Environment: real
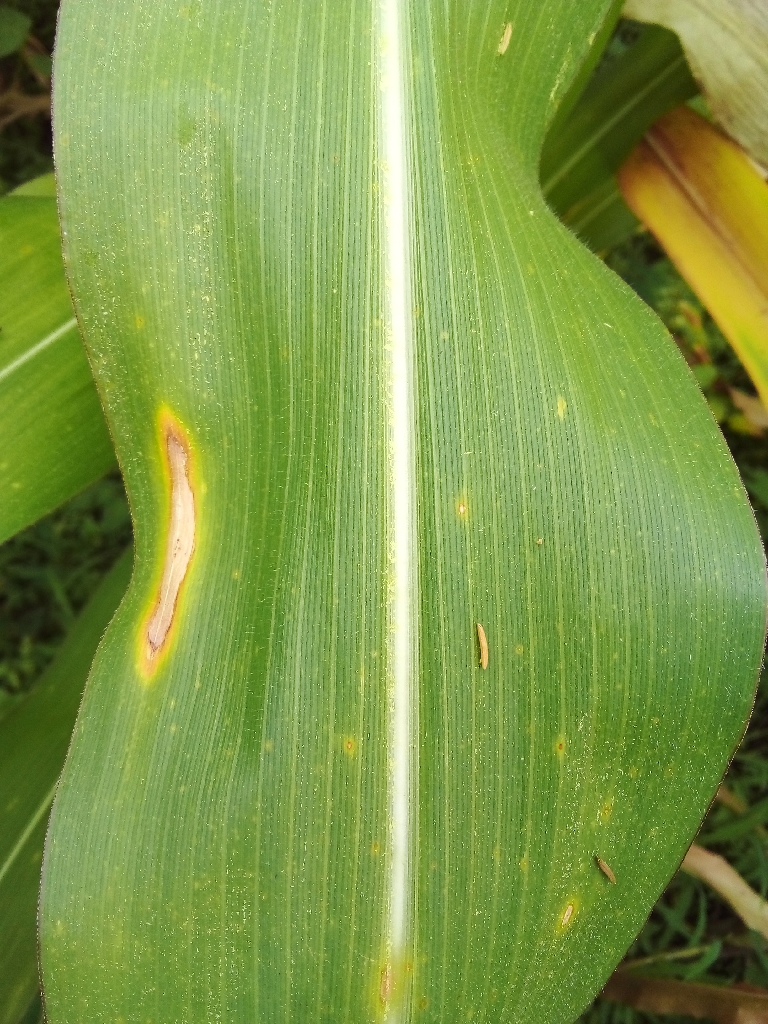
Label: northern_corn_leaf_blight